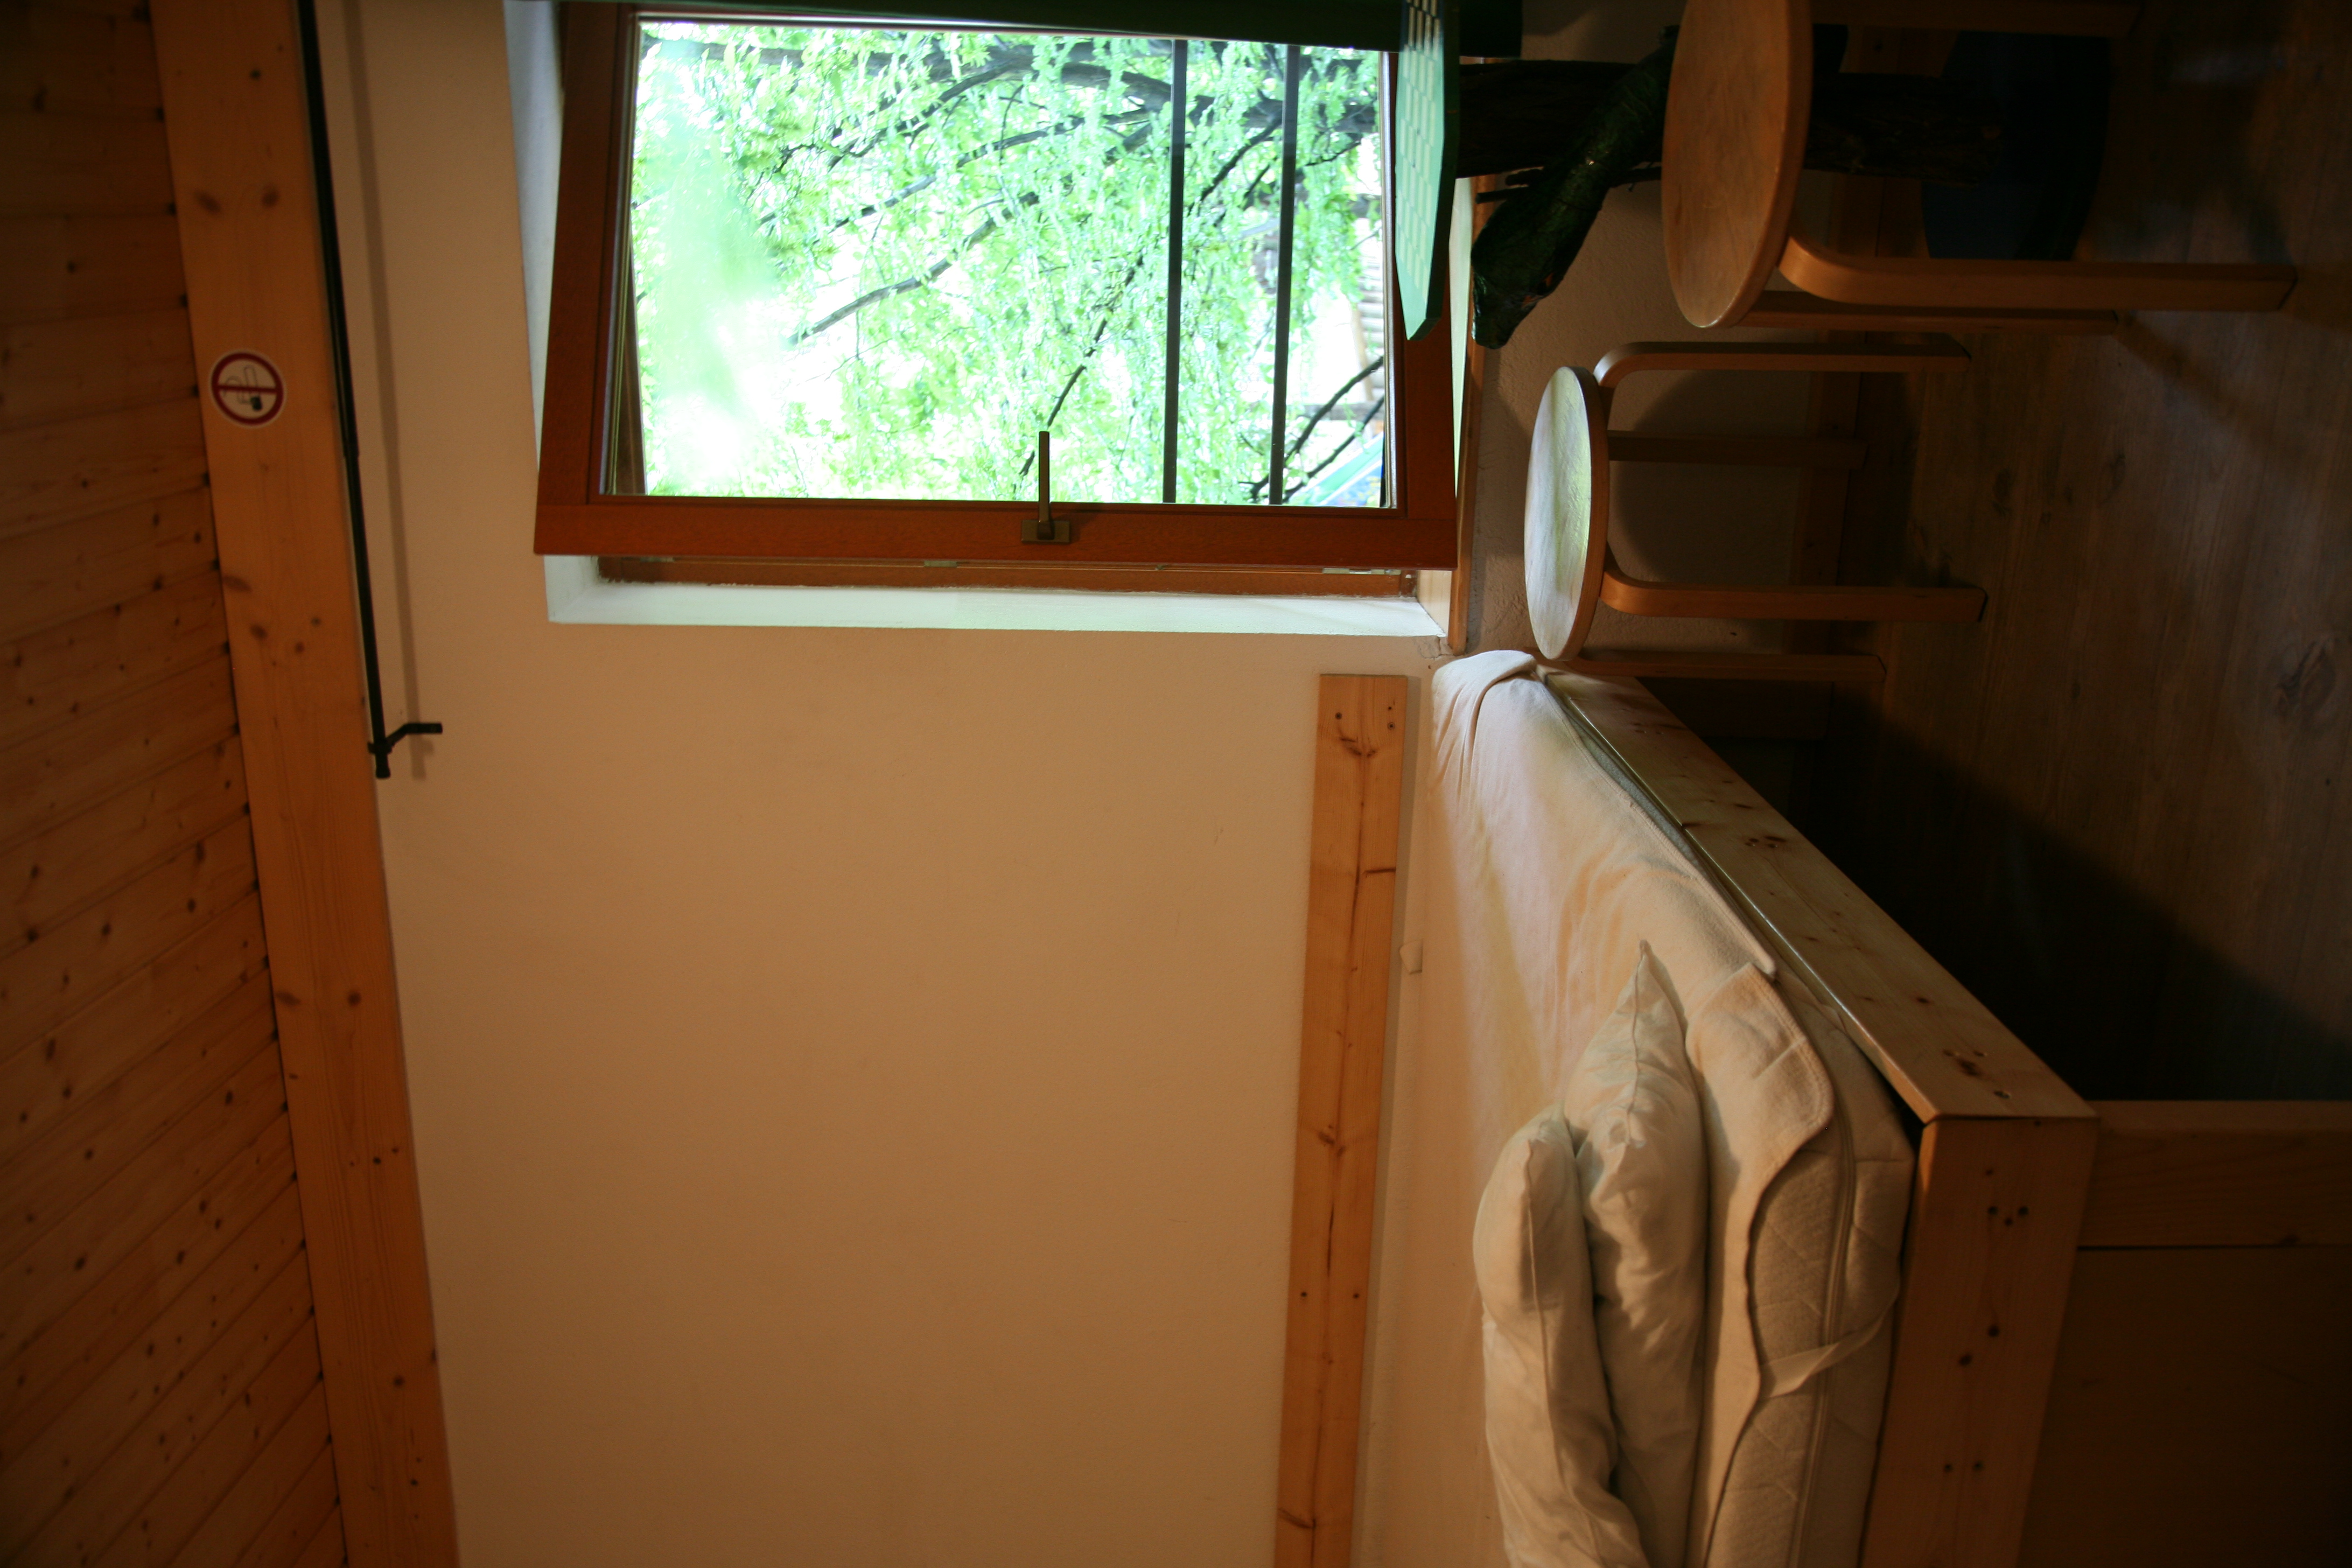
house, floor, building, home, cottage, property, room, bedroom, interior design, double, germany, deutschland, allemagne, berlin, estate, hostel, kreuzberg, zimmer, regenbogenfabrik, regenboggen